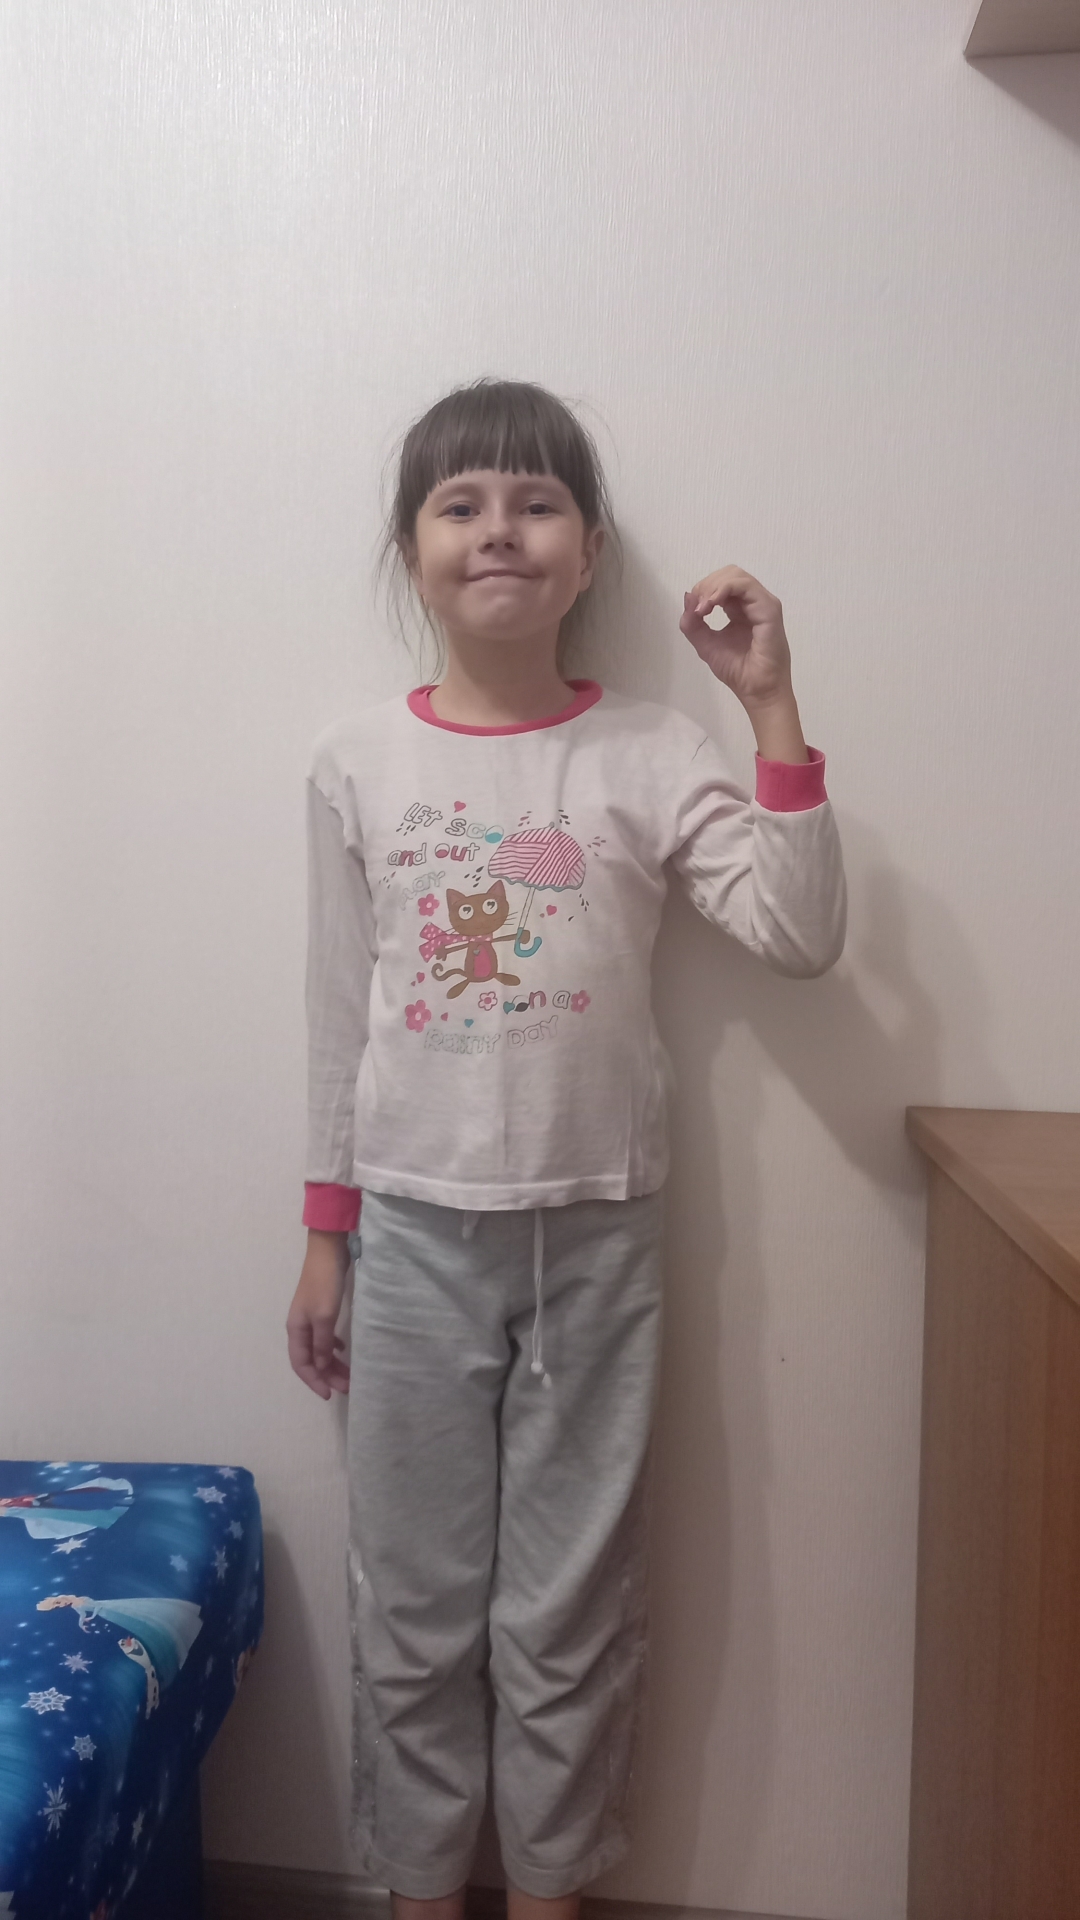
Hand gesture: grip